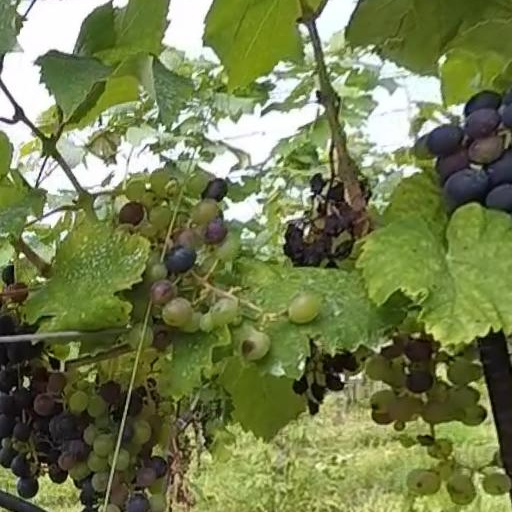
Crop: grape